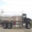
Label: truck